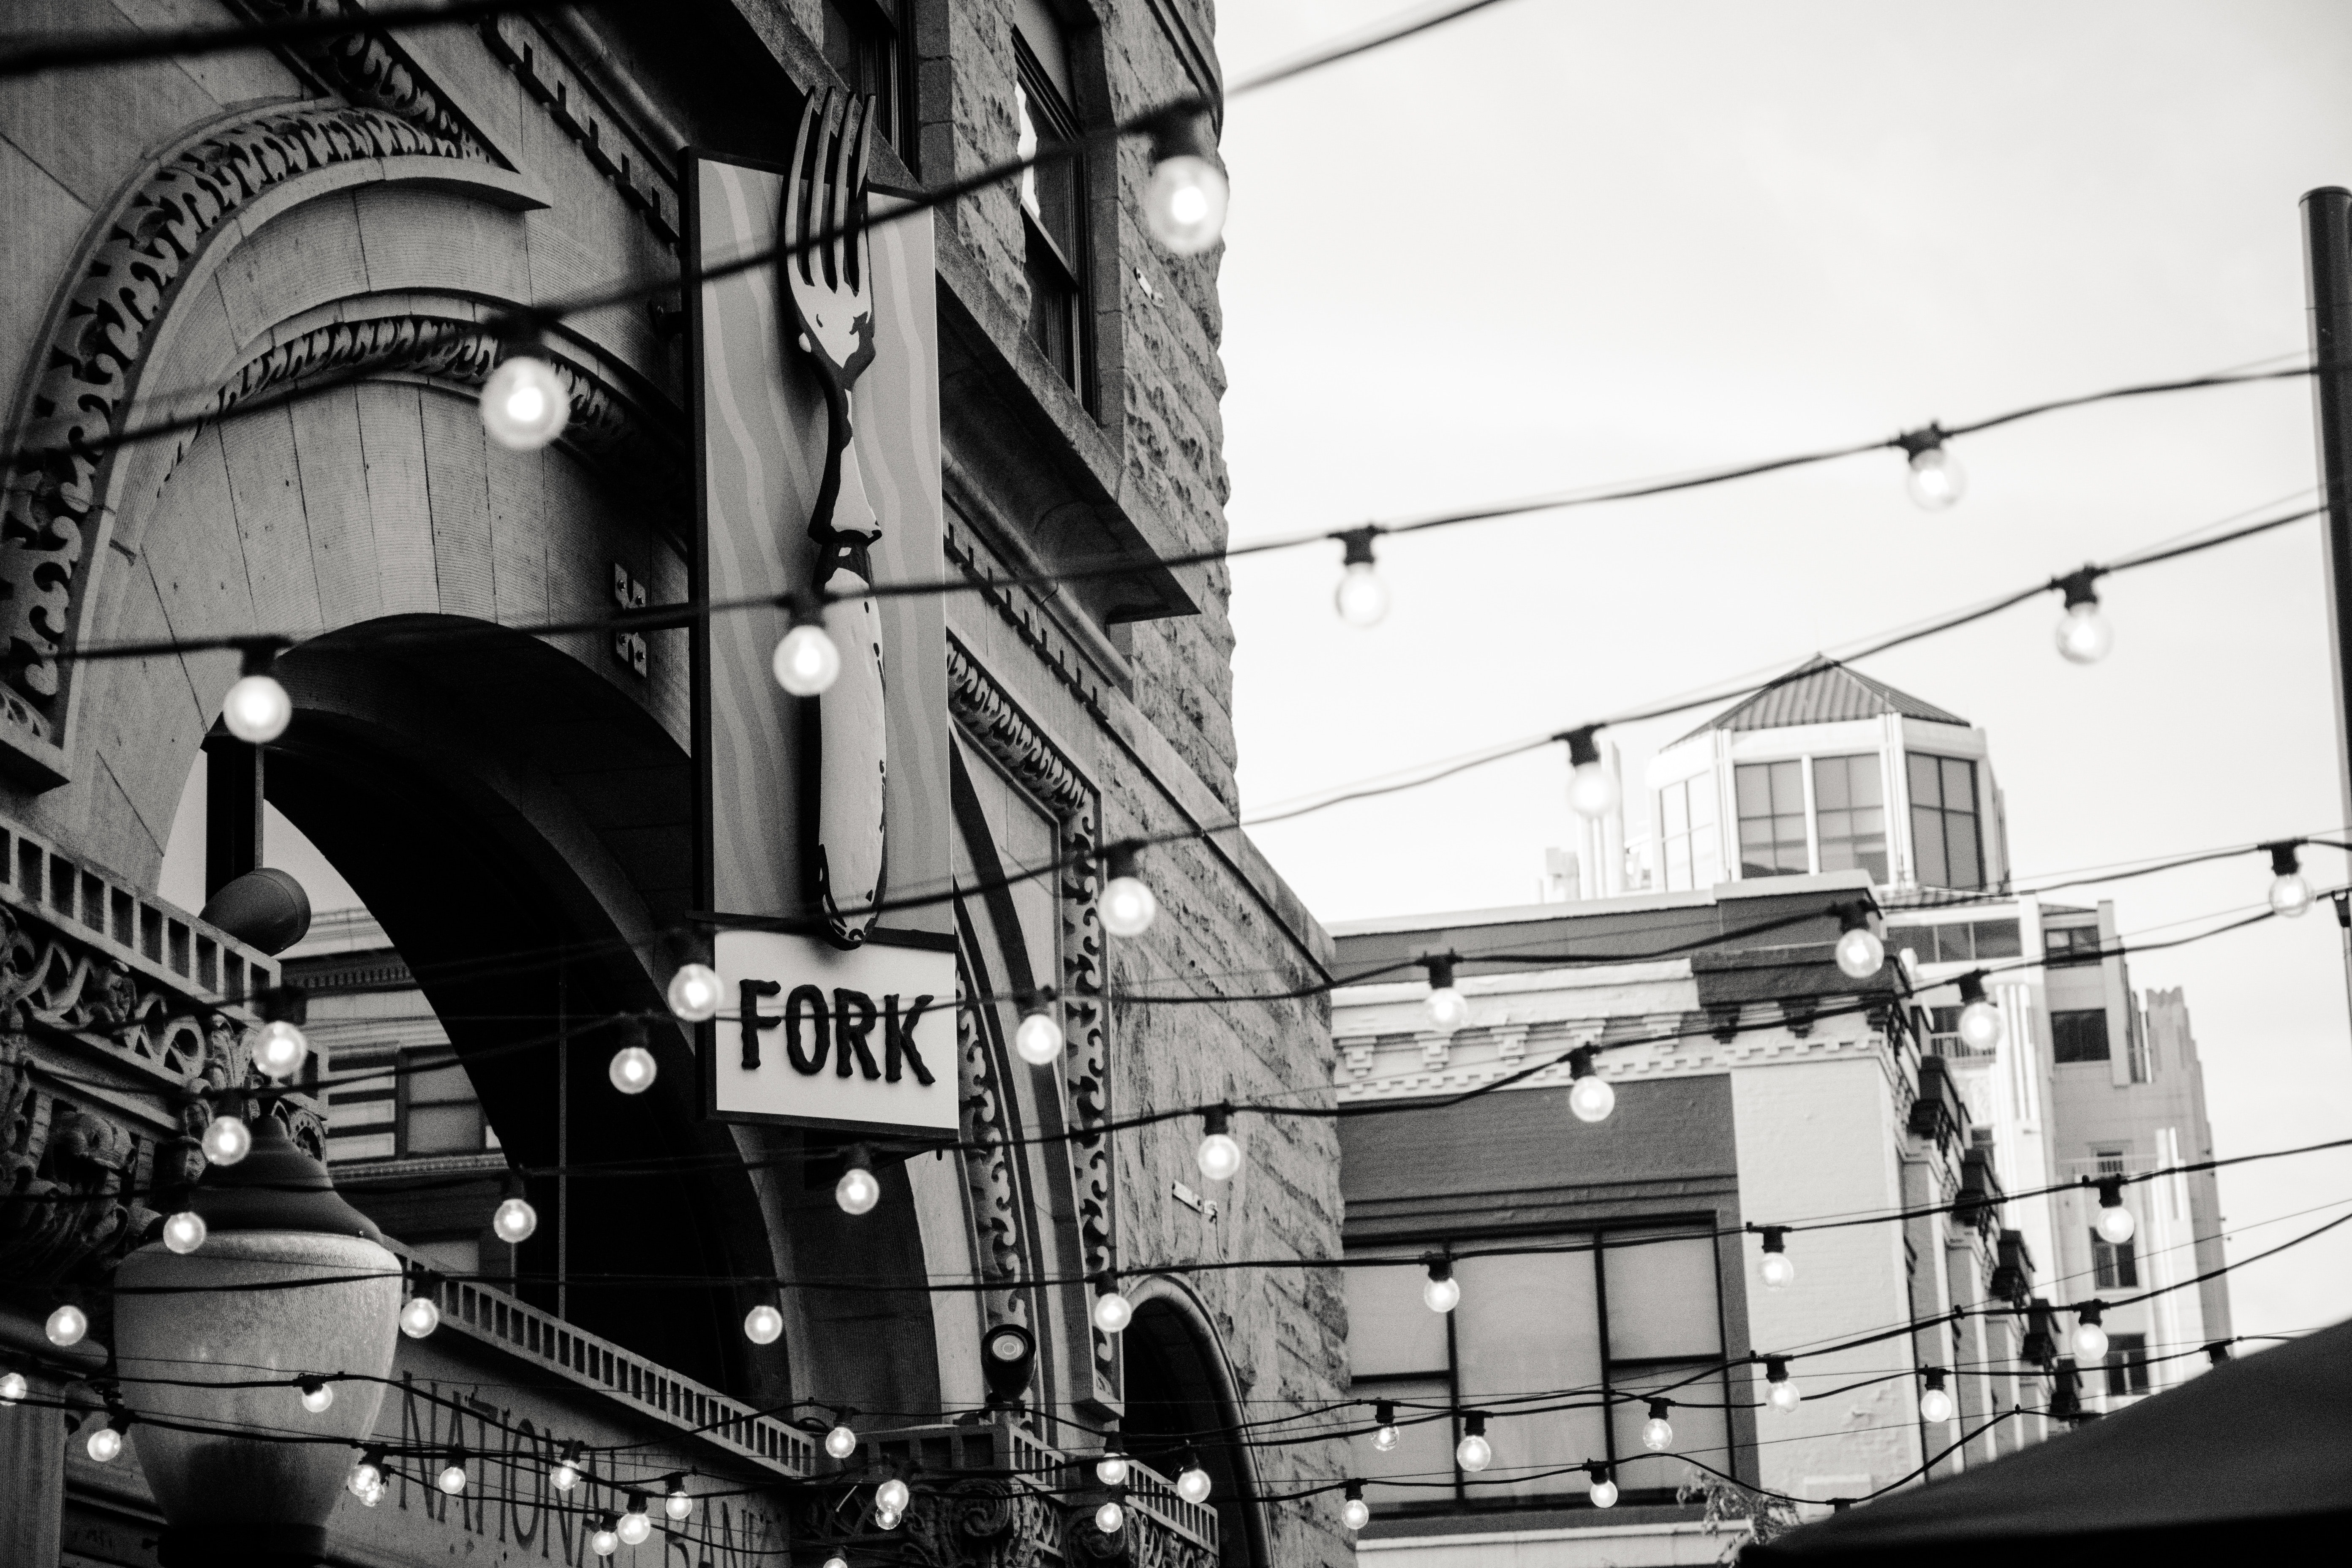
white, black, monochrome, black and white, monochrome photography, street, town, architecture, urban area, neighbourhood, photography, city, style, building, pedestrian, metropolis, electricity, downtown, road, facade, vehicle, metal